Franklin Lam

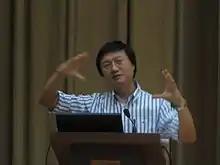
Franklin Lam in a symposium 201109

Franklin Lam Fan-keung (born 1961 in Hong Kong) is a former non-official member of the Executive Council of Hong Kong and an accountant.